VRT 500

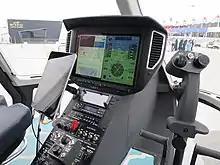
VRT 500 mockup cockpit at Dubai Air Show 2019

It features shaped carbon fiber main blades to cut noise emissions, composite construction, a glass cockpit and sliding rear cabin doors, and will compete with the Bell 505 and Robinson R66.